Doonby

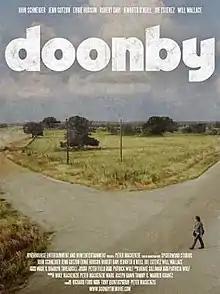
Film poster

Doonby is a 2013 independent film written and directed by Peter Mackenzie. It stars John Schneider, Jenn Gotzon, Ernie Hudson, Jennifer O'Neill, Will Wallace, Robert Davi, and Joe Estevez.